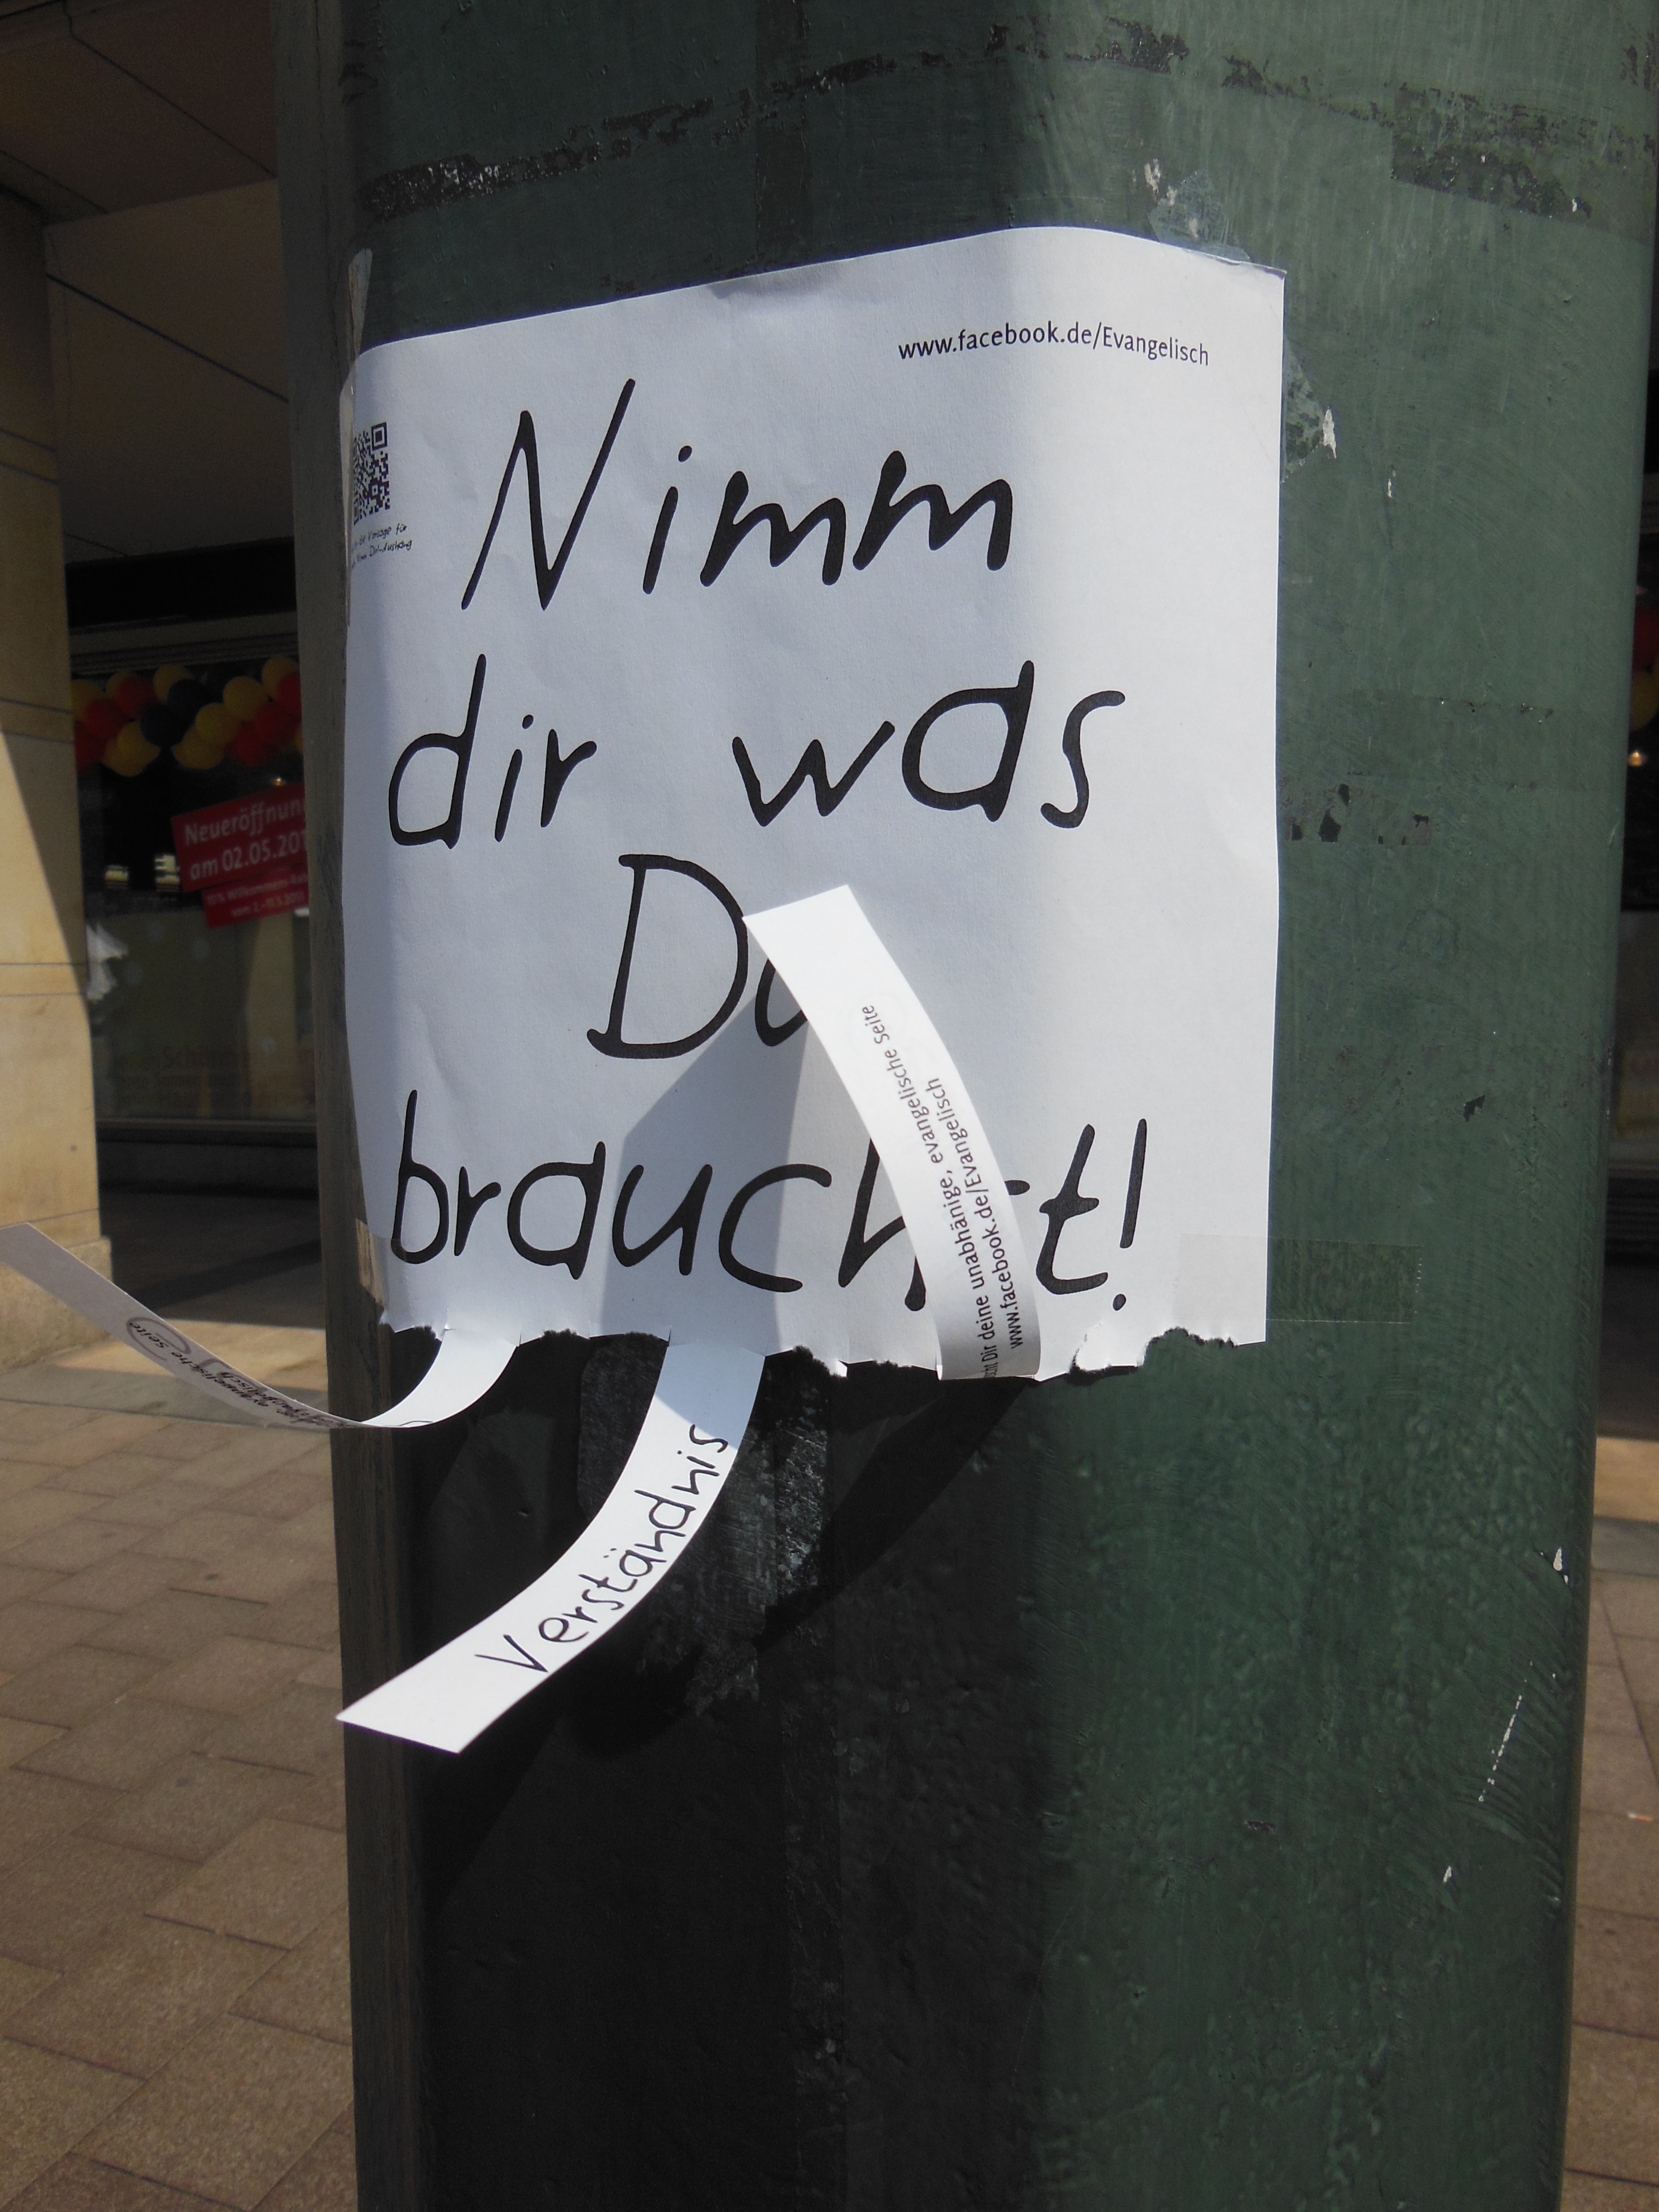
wall, sign, church, black, graffiti, signage, art, poster, solution, hamburg, kirchentag